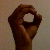
The image shows a hand gesture representing the letter 'O' in Indian Sign Language.